Mental disorder

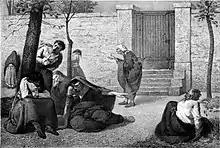
Eight patients representing mental diagnoses as of the 19th century at the Salpêtrière, Paris

By the end of the 17th century and into the Enlightenment, madness was increasingly seen as an organic physical phenomenon with no connection to the soul or moral responsibility. Asylum care was often harsh and treated people like wild animals, but towards the end of the 18th century a moral treatment movement gradually developed. Clear descriptions of some syndromes may be rare before the 19th century.